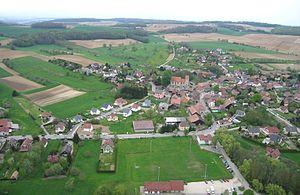
Vue du ciel à Obermorschwiller.
Obermorschwiller est une commune française située dans le département du Haut-Rhin, en région Grand Est.